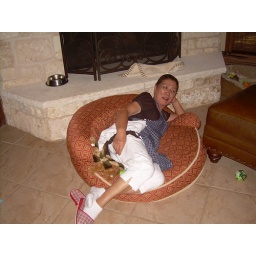
Grandma in the dog bed